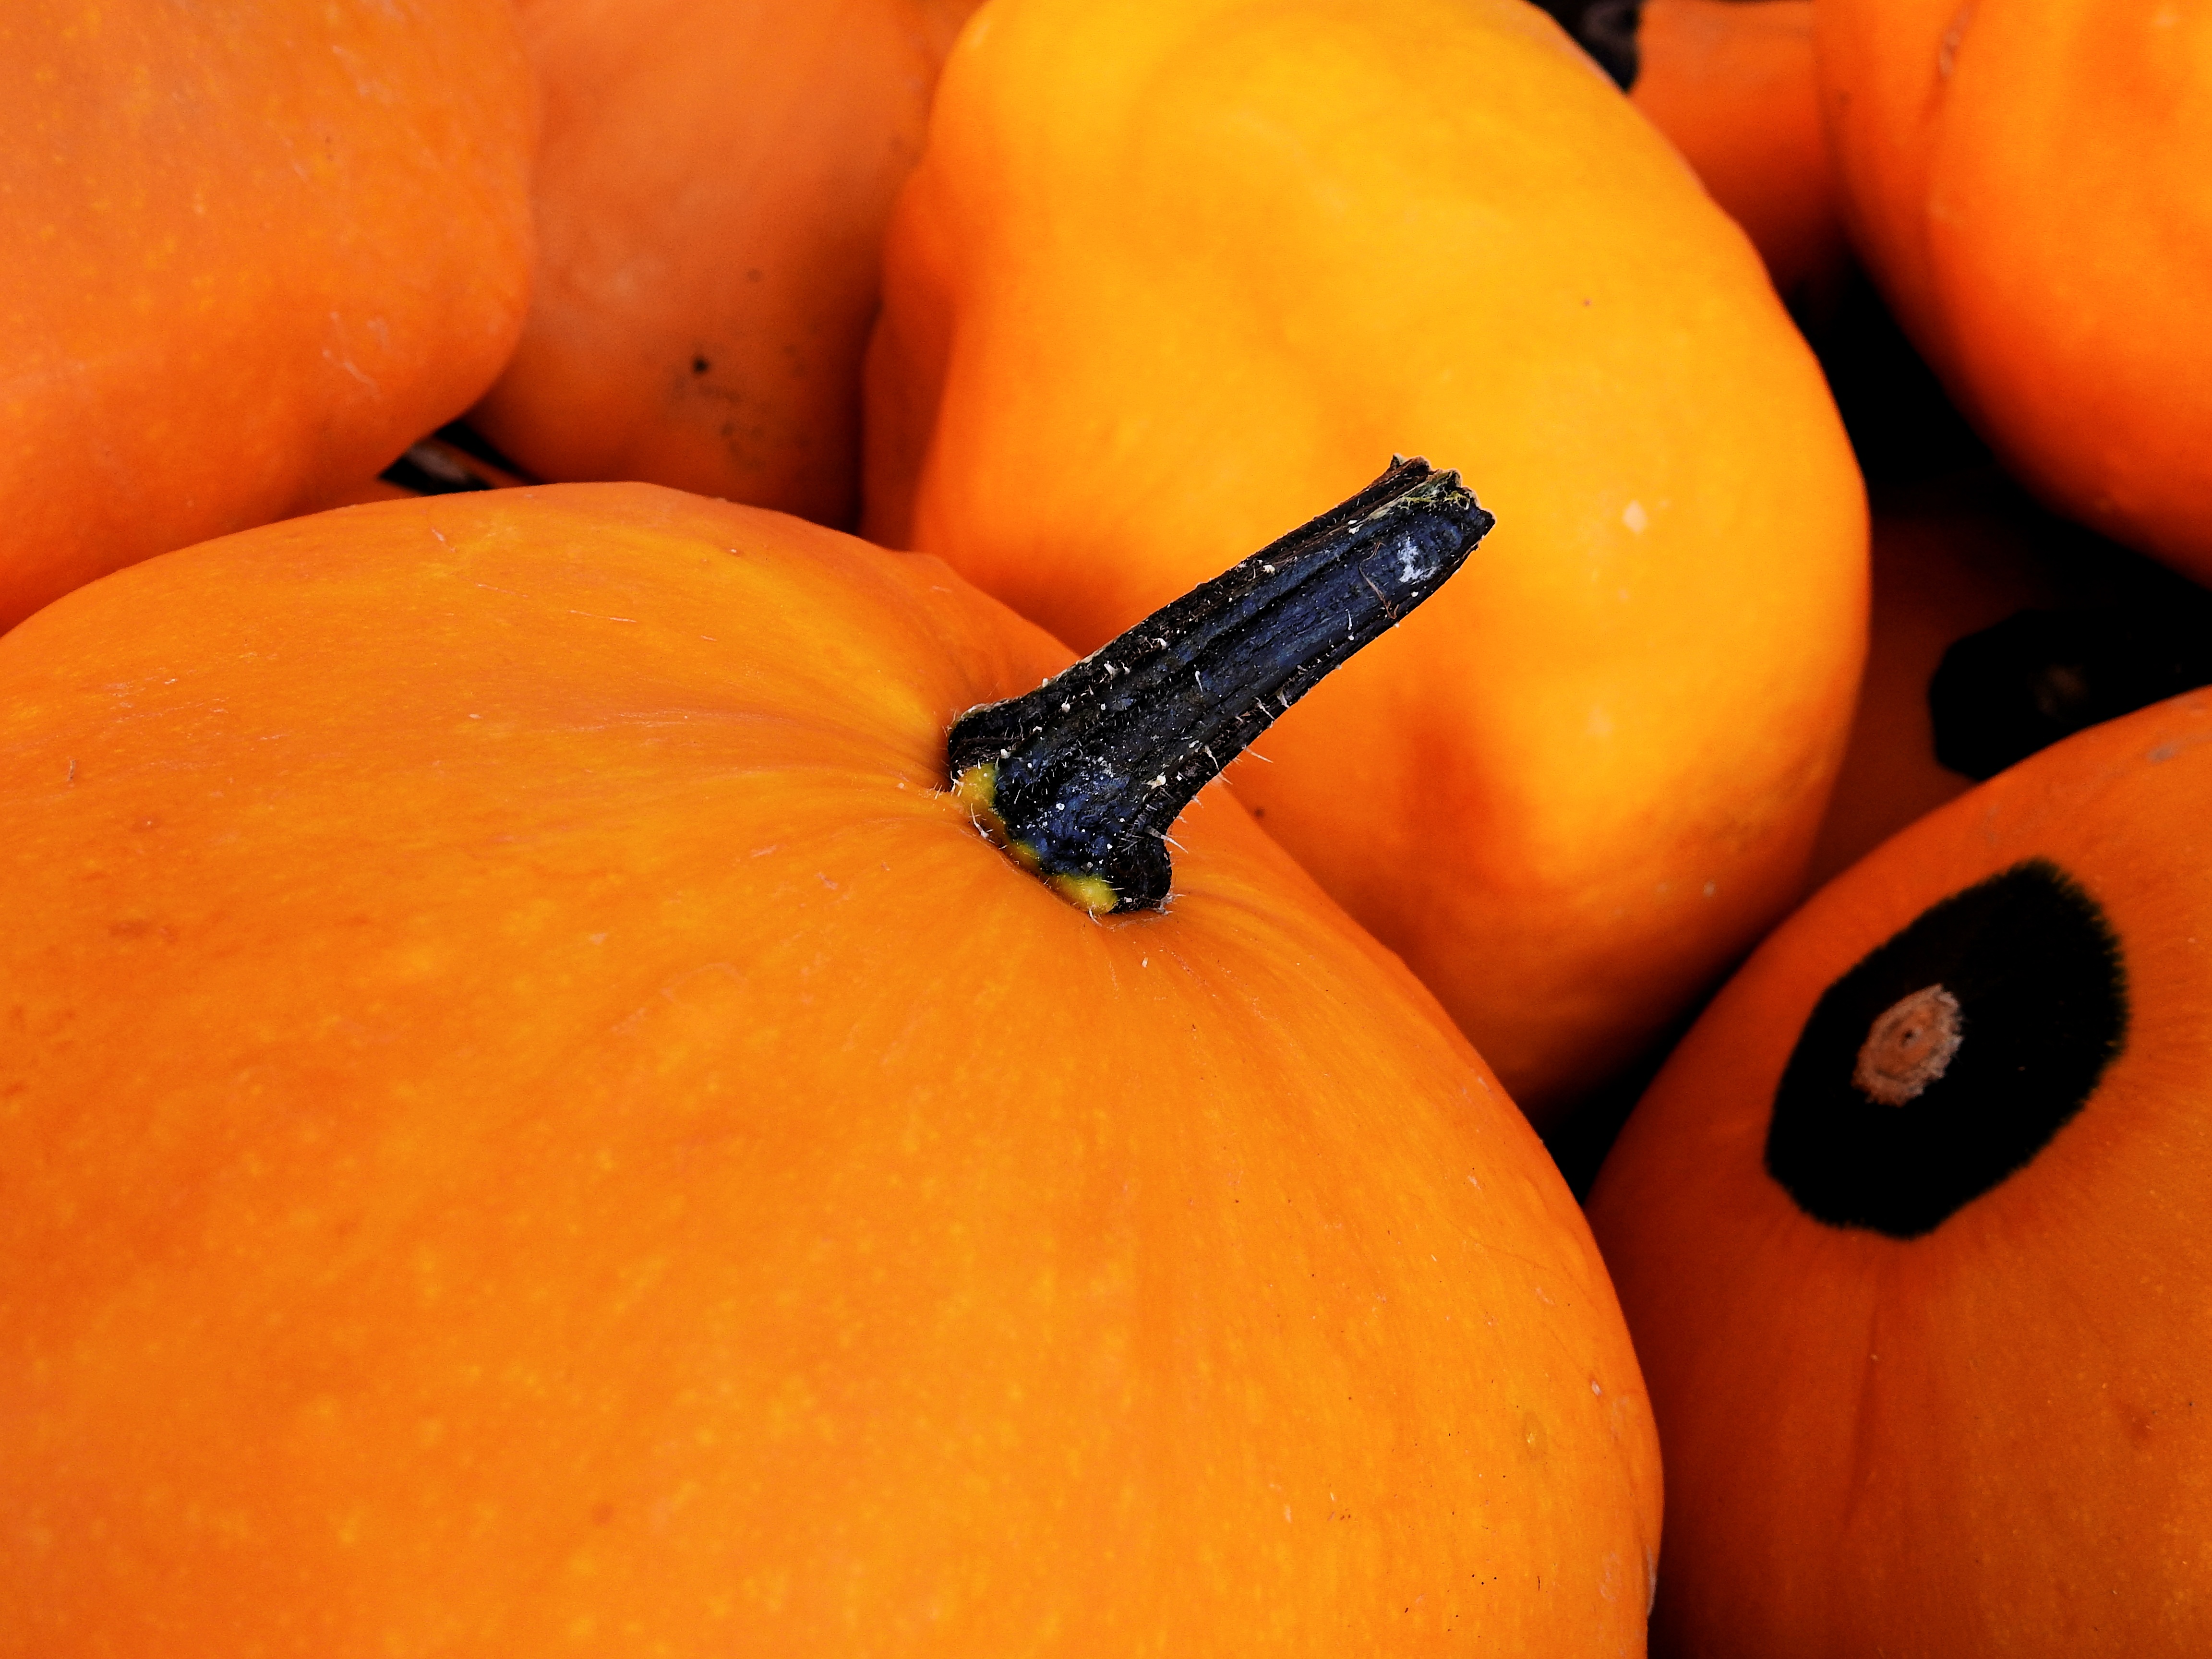
nature, plant, fruit, decoration, orange, food, harvest, produce, vegetable, autumn, pumpkin, yellow, gourd, deco, close up, thanksgiving, vegetables, calabaza, persimmon, cucurbita, macro photography, helloween, autumn decoration, harvest festival, flowering plant, winter squash, land plant